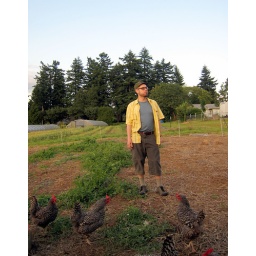
365/013 Out standing in my field